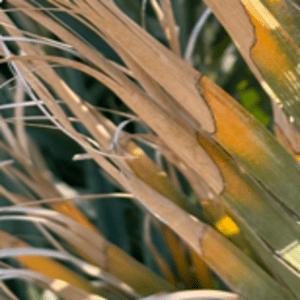
Label: Potassium Deficiency